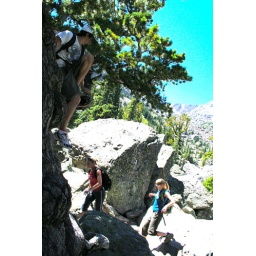
Jason sits in a tree as Madeline and Missy climb rocks near a lake in the Rocky Mountains.